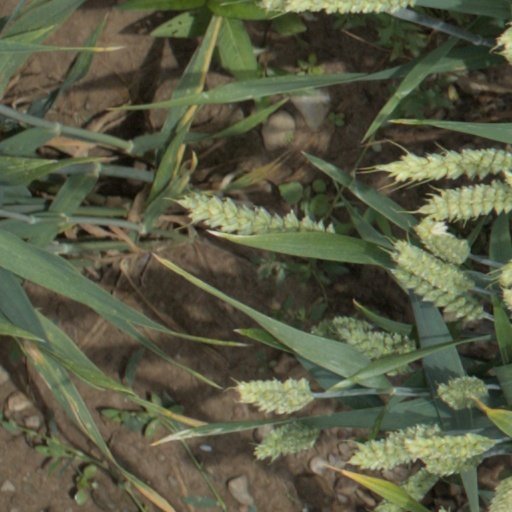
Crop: wheat